Social mobility

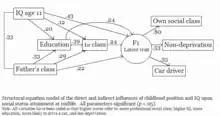
A 2005 structural equation model of the direct and indirect influence of childhood position and IQ upon social status attainment at mid-life. All parameters significant (p<.05)

Higher IQ at age 11 was also significantly related to higher social class at midlife, higher likelihood car driving at midlife, higher first social class, higher father's social class, fewer siblings, higher age of education, being taller and living in a less deprived neighbourhood at midlife. IQ was significantly more strongly related to the social class in midlife than the social class of the first job.